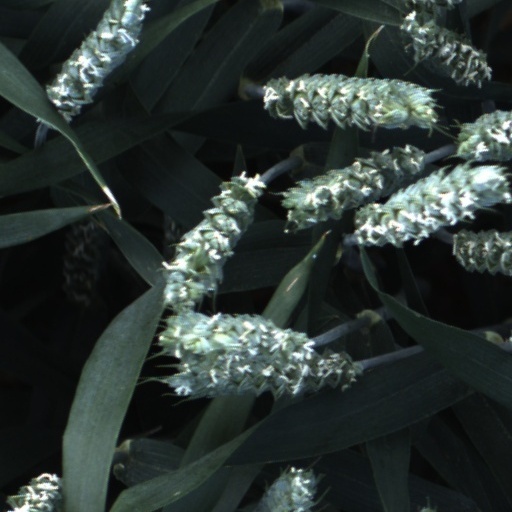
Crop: wheat